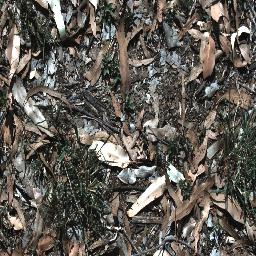
Label: negative